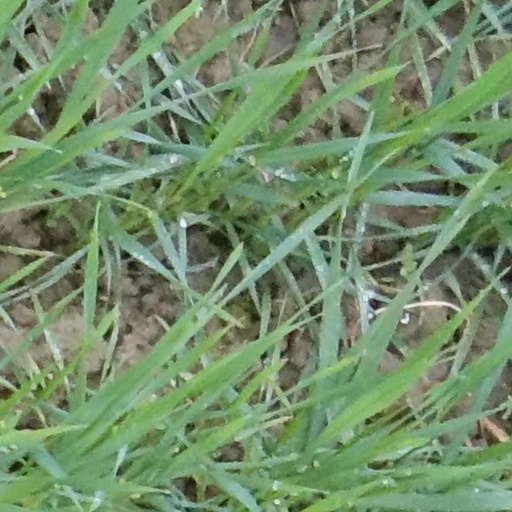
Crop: wheat